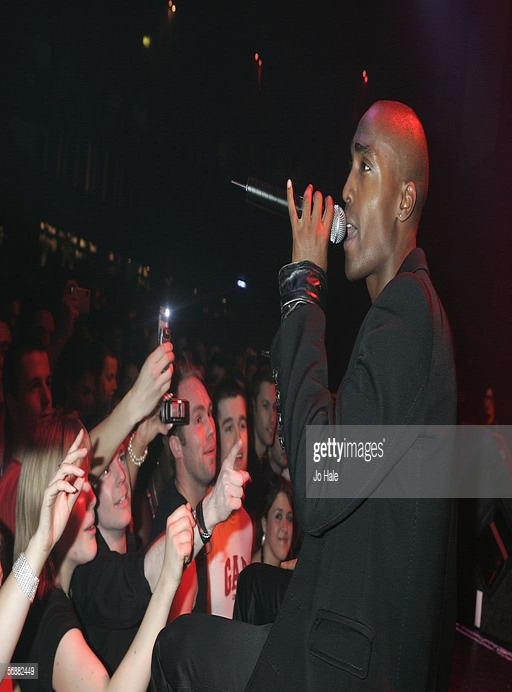
pop artist performs solo tracks and boy band artist hits at weekly party night g-a-y .